Carlo Rovelli

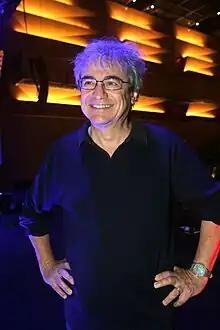
Rovelli in 2017

Carlo Rovelli (born 3 May 1956) is an Italian theoretical physicist and writer who has worked in Italy, the United States, France, and Canada. He is currently Emeritus Professor at the Centre de Physique Theorique of Marseille in France, a Distinguished Visiting Research Chair at the Perimeter Institute, core member of the Rotman Institute of Philosophy of Western University in Canada, and Fractal Faculty of the Santa Fe Institute in The United States.